Petersen graph

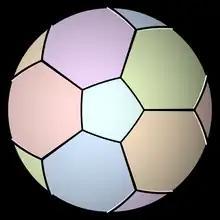
The Petersen graph and associated map embedded in the projective plane. Opposite points on the circle are identified, yielding a closed surface of non-orientable genus 1.

The Petersen graph is strongly regular (with signature srg(10,3,0,1)). It is also symmetric, meaning that it is edge transitive and vertex transitive. More strongly, it is 3-arc-transitive: every directed three-edge path in the Petersen graph can be transformed into every other such path by a symmetry of the graph.